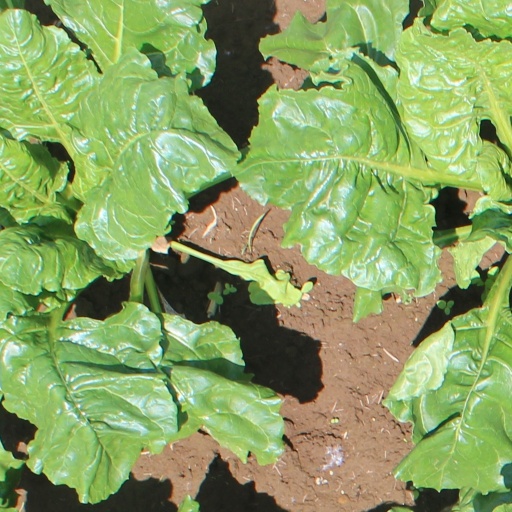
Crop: sugar beet